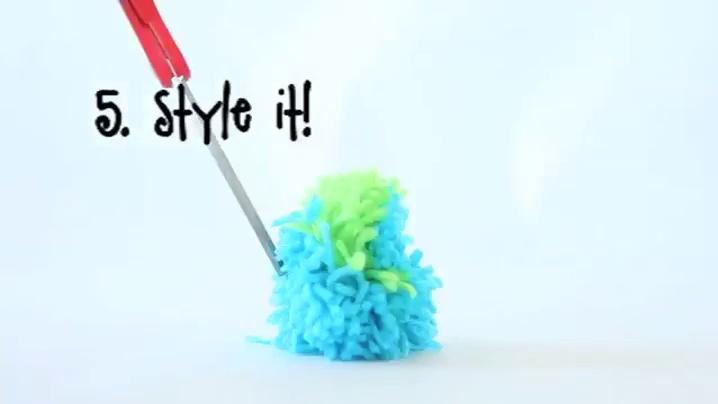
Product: Klutz Pom Pom Monster Salon: Create, Cut & Style Your Own Monsters Craft Kit
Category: Toys & Games | Arts & Crafts
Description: Use the included pom pom maker to create simple and scary monsters.
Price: $16.00
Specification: ProductDimensions:9.5x1x7.5inches|ItemWeight:11.2ounces|ShippingWeight:10.6ounces(Viewshippingratesandpolicies)|ASIN:054534624X|Itemmodelnumber:9780545346245|Manufacturerrecommendedage:8-15years